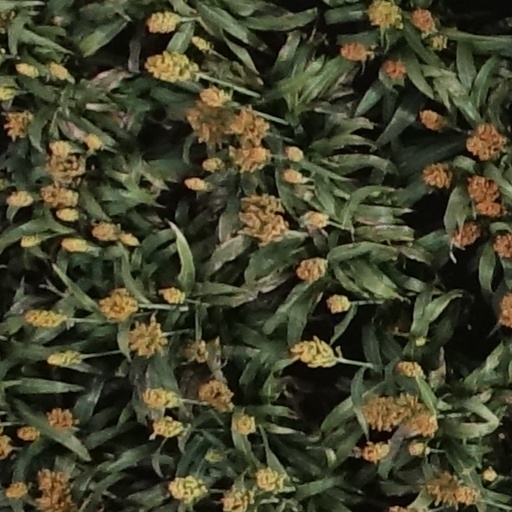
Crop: sorghum